Question: Please indicate a possible affordance area of the hit_baseball_bat that can be used for hitting
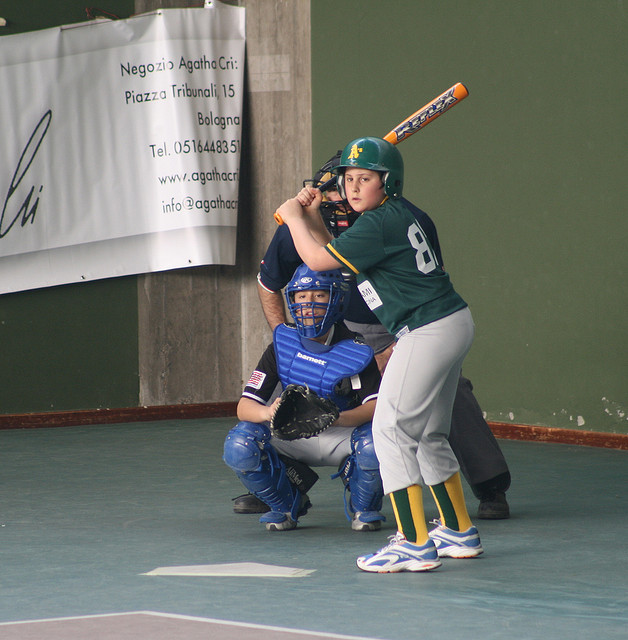
Answer: [383.832, 79.272, 465.975, 132.844]